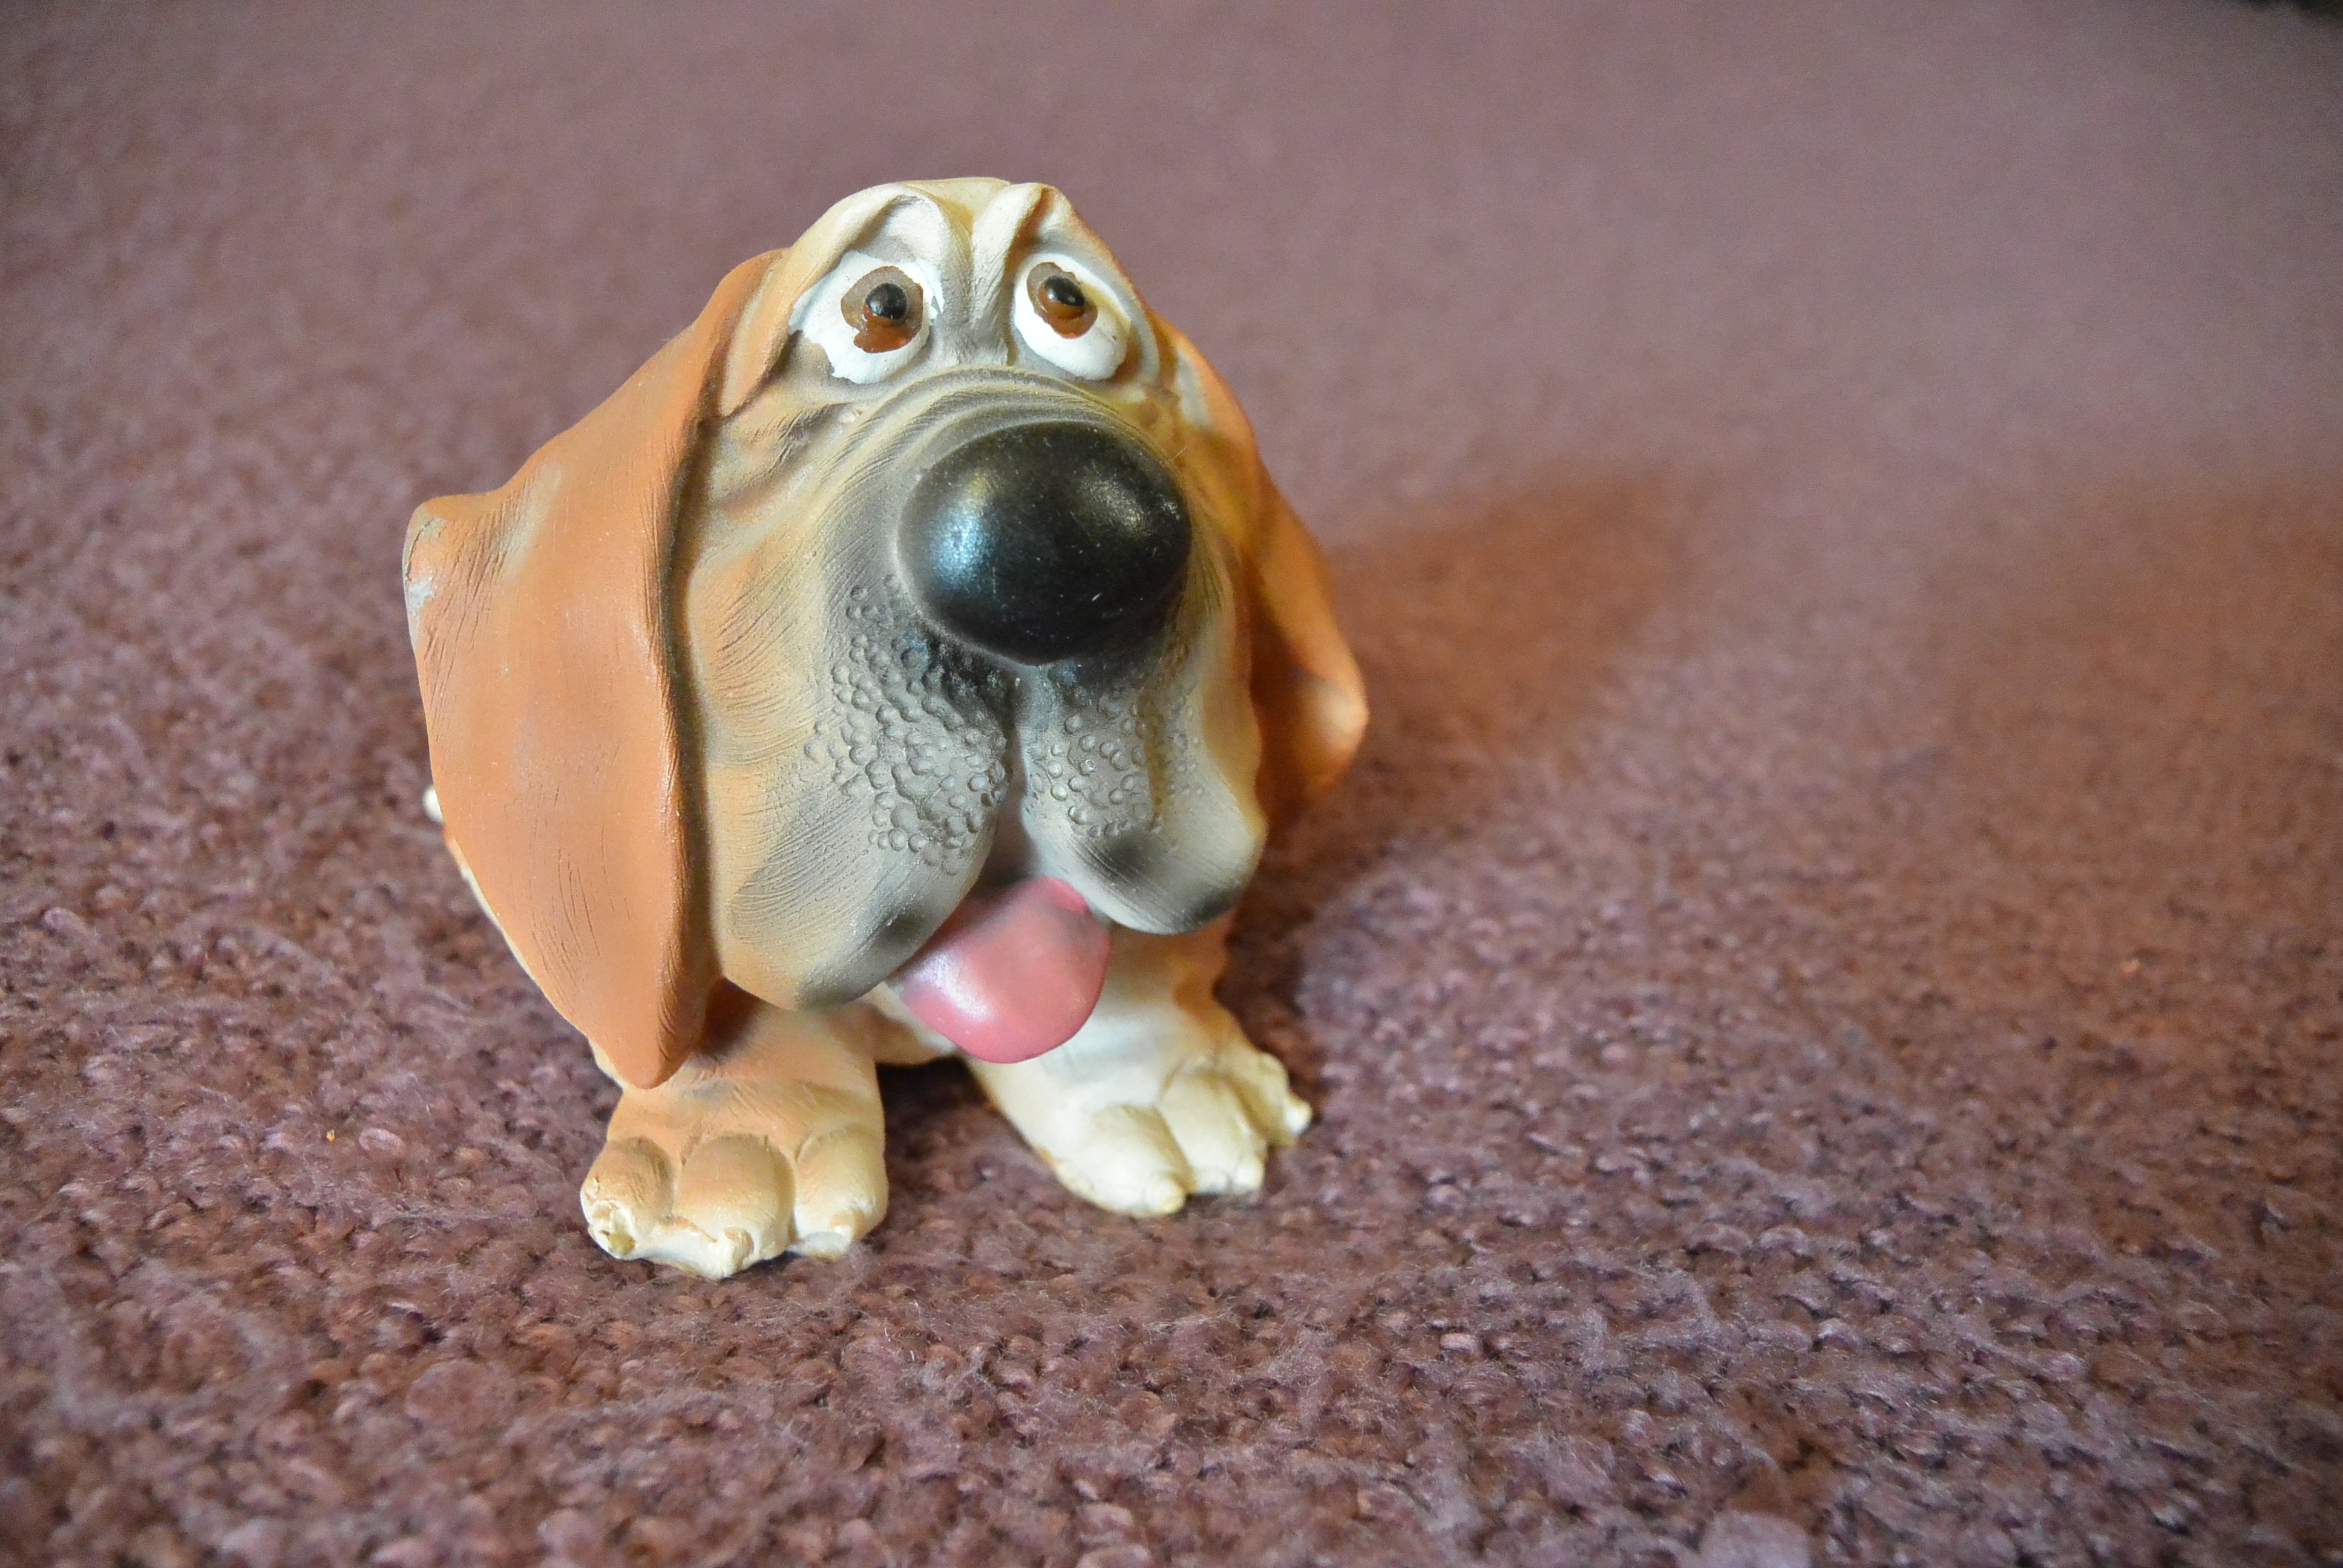
dog, animal, mammal, toy, smile, hound, nose, ears, figurine, carving, dachshund, krupnyj plan, the language, dog like mammal, basset hound